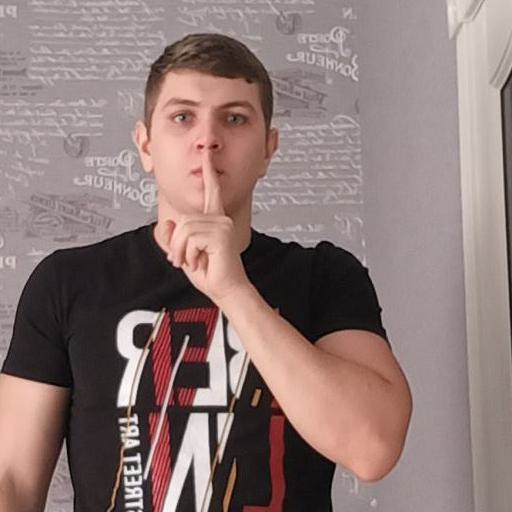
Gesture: mute